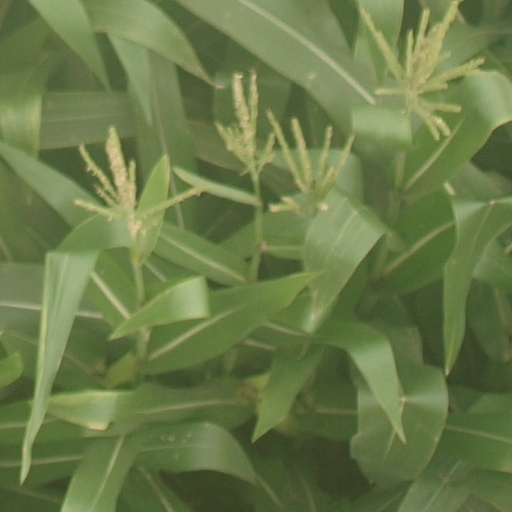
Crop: maize; corn